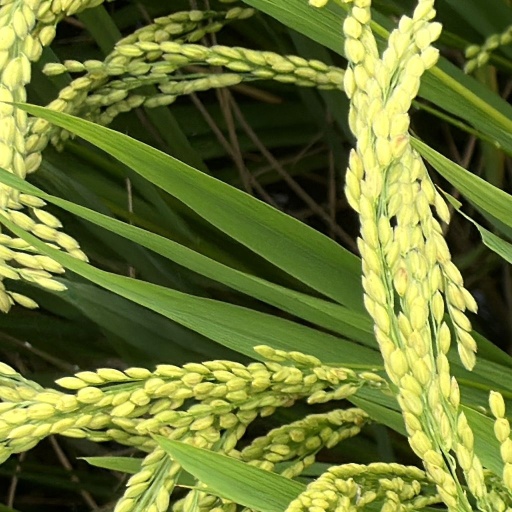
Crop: rice